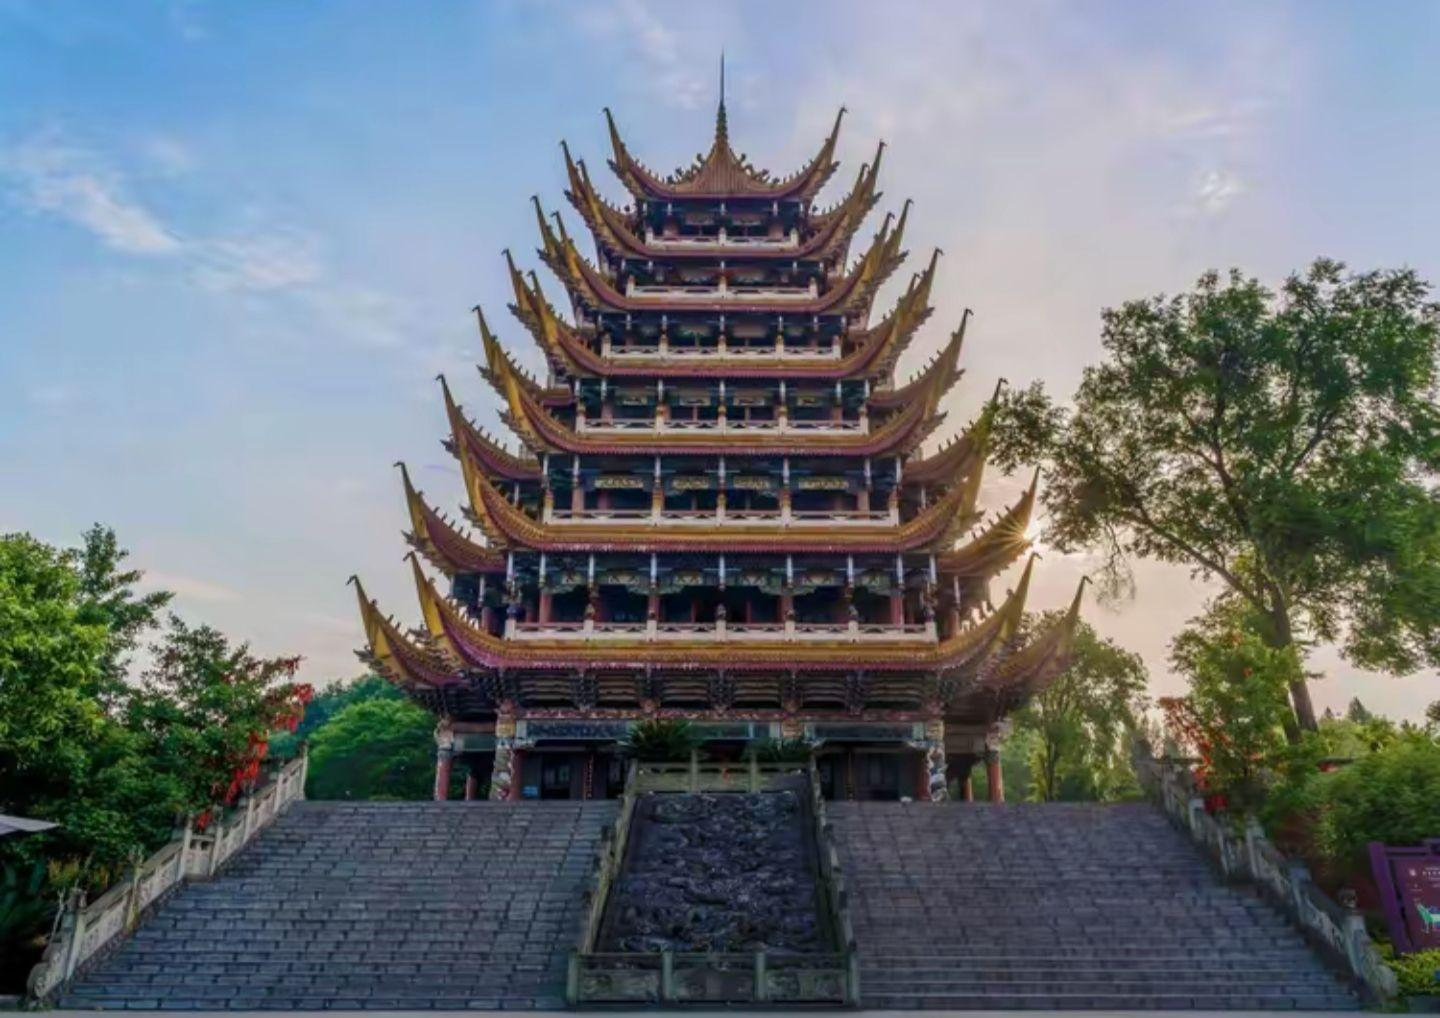
地标名称：灵泉禅寺
所在城市：安阳市·龙安区